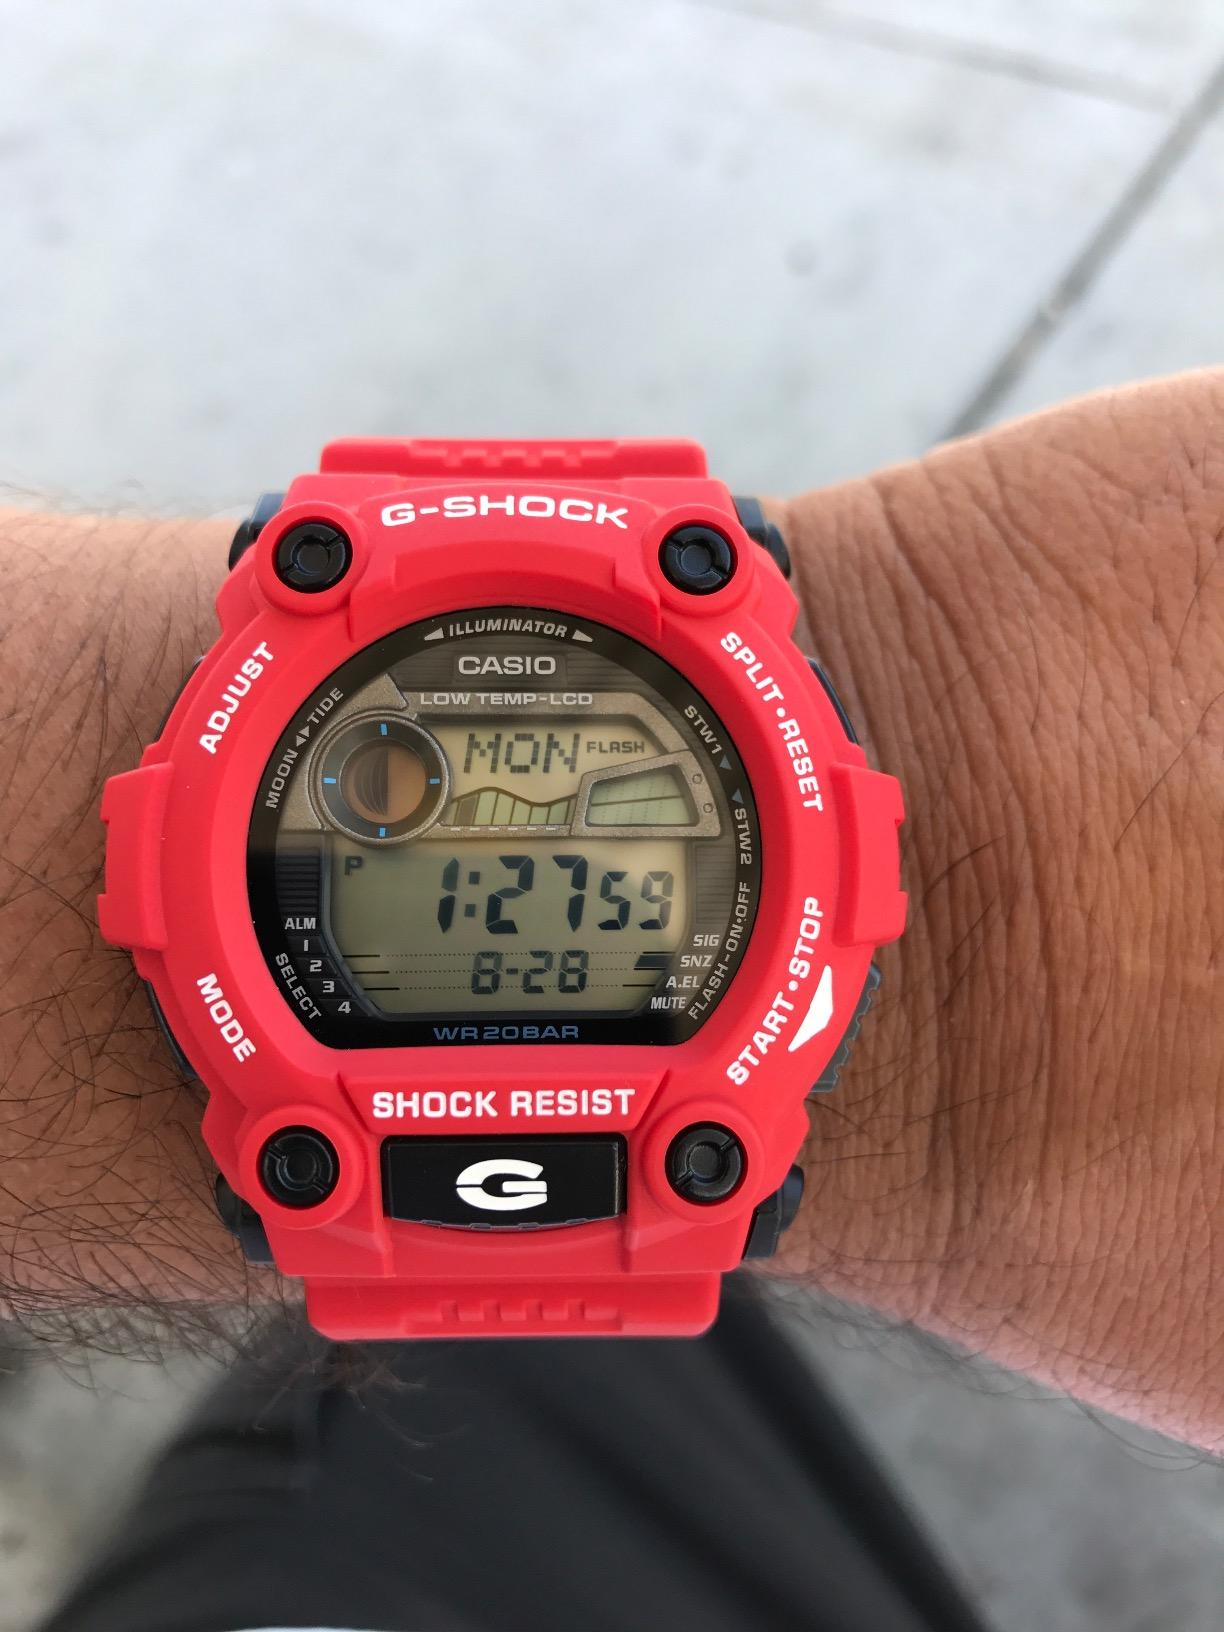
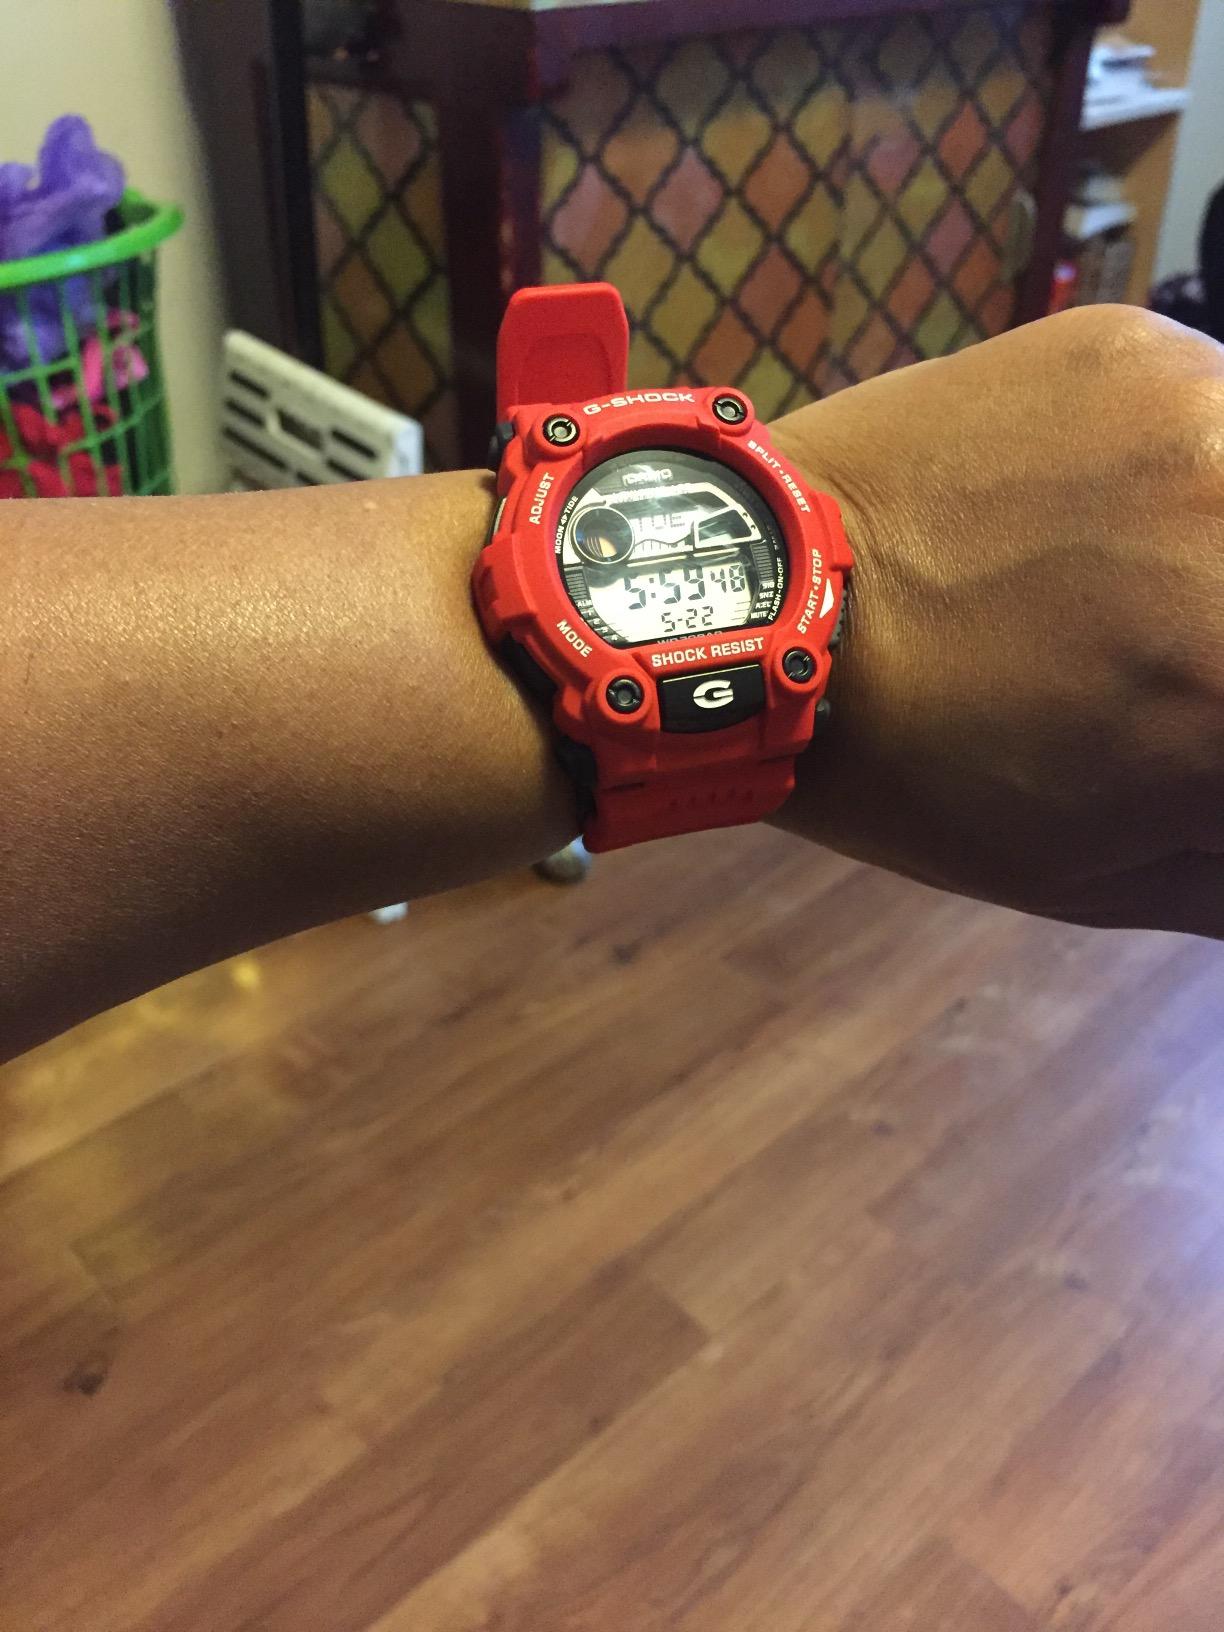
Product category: accessories_watch
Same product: yes